Six Flags Discovery Kingdom

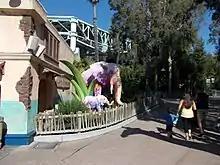
People walking at Six Flags in Vallejo

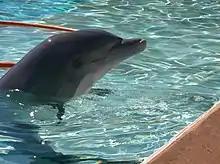
A dolphin swimming at Six Flags in Vallejo

After the final operating day of the 1998 season, October 31, the park officially became Six Flags Marine World. The change in ownership brought many changes to the park, including the addition of Warner Bros.' Looney Tunes characters. The park also received the wooden roller coaster Roar. Built by Great Coasters International, Roar was the first coaster to feature Millennium Flyer trains. The 1999 season also saw the introduction of Tasmanian Devil, a Frisbee flat ride manufactured by HUSS, and Scat-A-Bout, a typical Scrambler flat ride. Although both rides opened in 1999, they were purchased by the park in 1998 but not constructed until 1999 due to construction timetables that prevented their opening in time for the start of the 1998 season. Popeye's Seaport was rebranded Looney Tunes Seaport and received the Roadrunner Express kiddie coaster.